Berkshire Botanical Garden

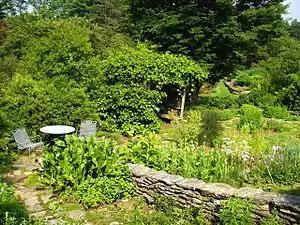
Berkshire Botanical Garden, view of the herb garden.

The Berkshire Botanical Garden, is a botanical garden in Stockbridge, Massachusetts, United States. Its collections contain over 3,000 species and varieties, with an emphasis on plants that thrive in the Berkshires.